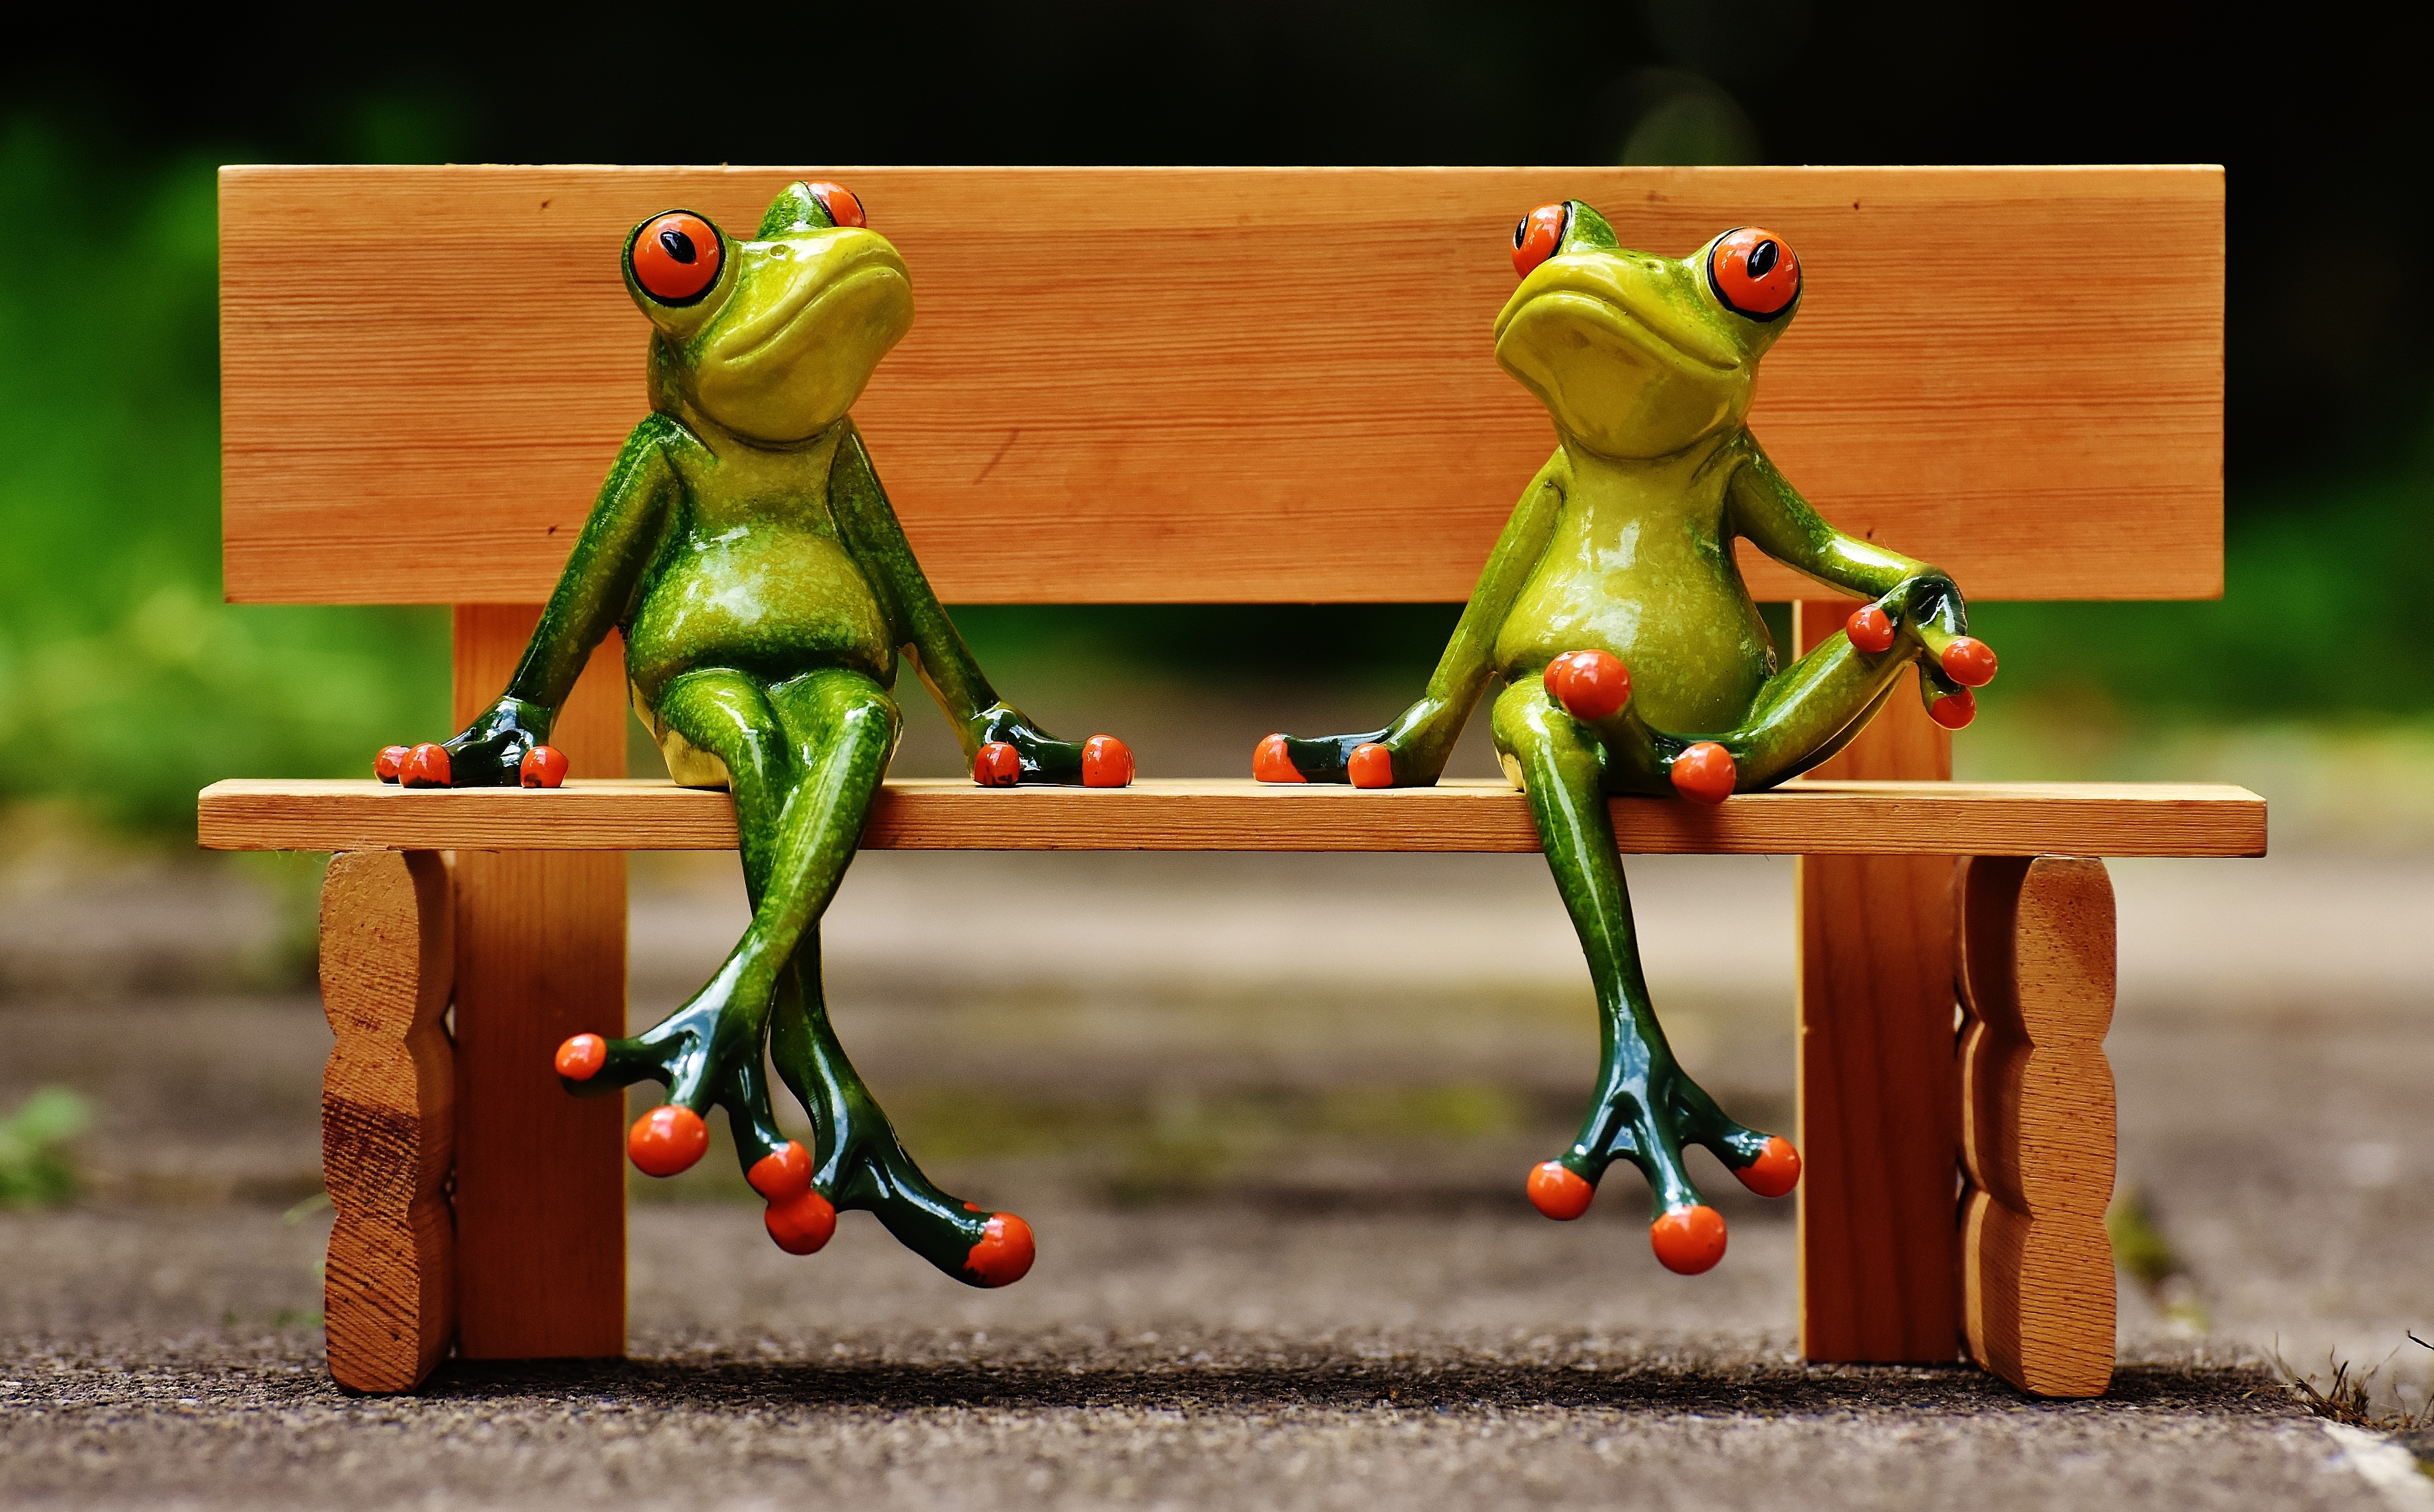
bench, play, cute, green, rest, frog, amphibian, toy, sit, bank, fun, friends, funny, are, break, for two, frogs, army men